Osmussaar

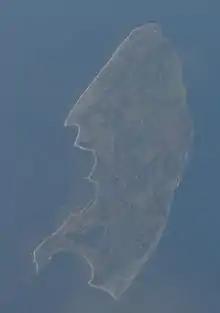
Osmussaar shot from 40,000 feet.

In 1914, during World War I, the German light cruiser "Magdeburg" ran aground and sank near the northern tip of Osmussaar.